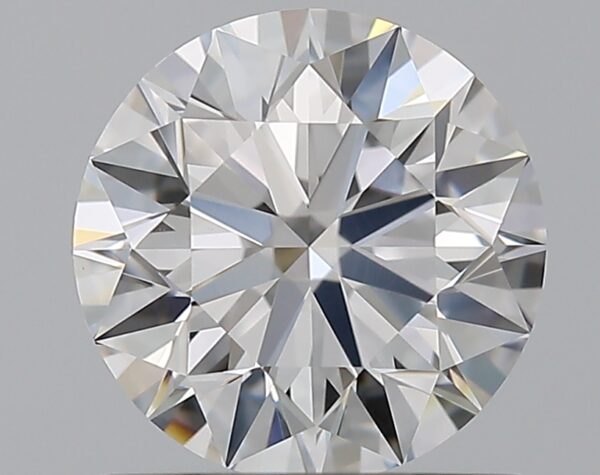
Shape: round
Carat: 1
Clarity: VVS2
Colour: D
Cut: EX
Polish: EX
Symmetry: EX
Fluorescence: N
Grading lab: GIA
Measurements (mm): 6.37 x 6.4 x 3.99